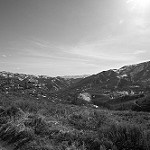
Label: B & W